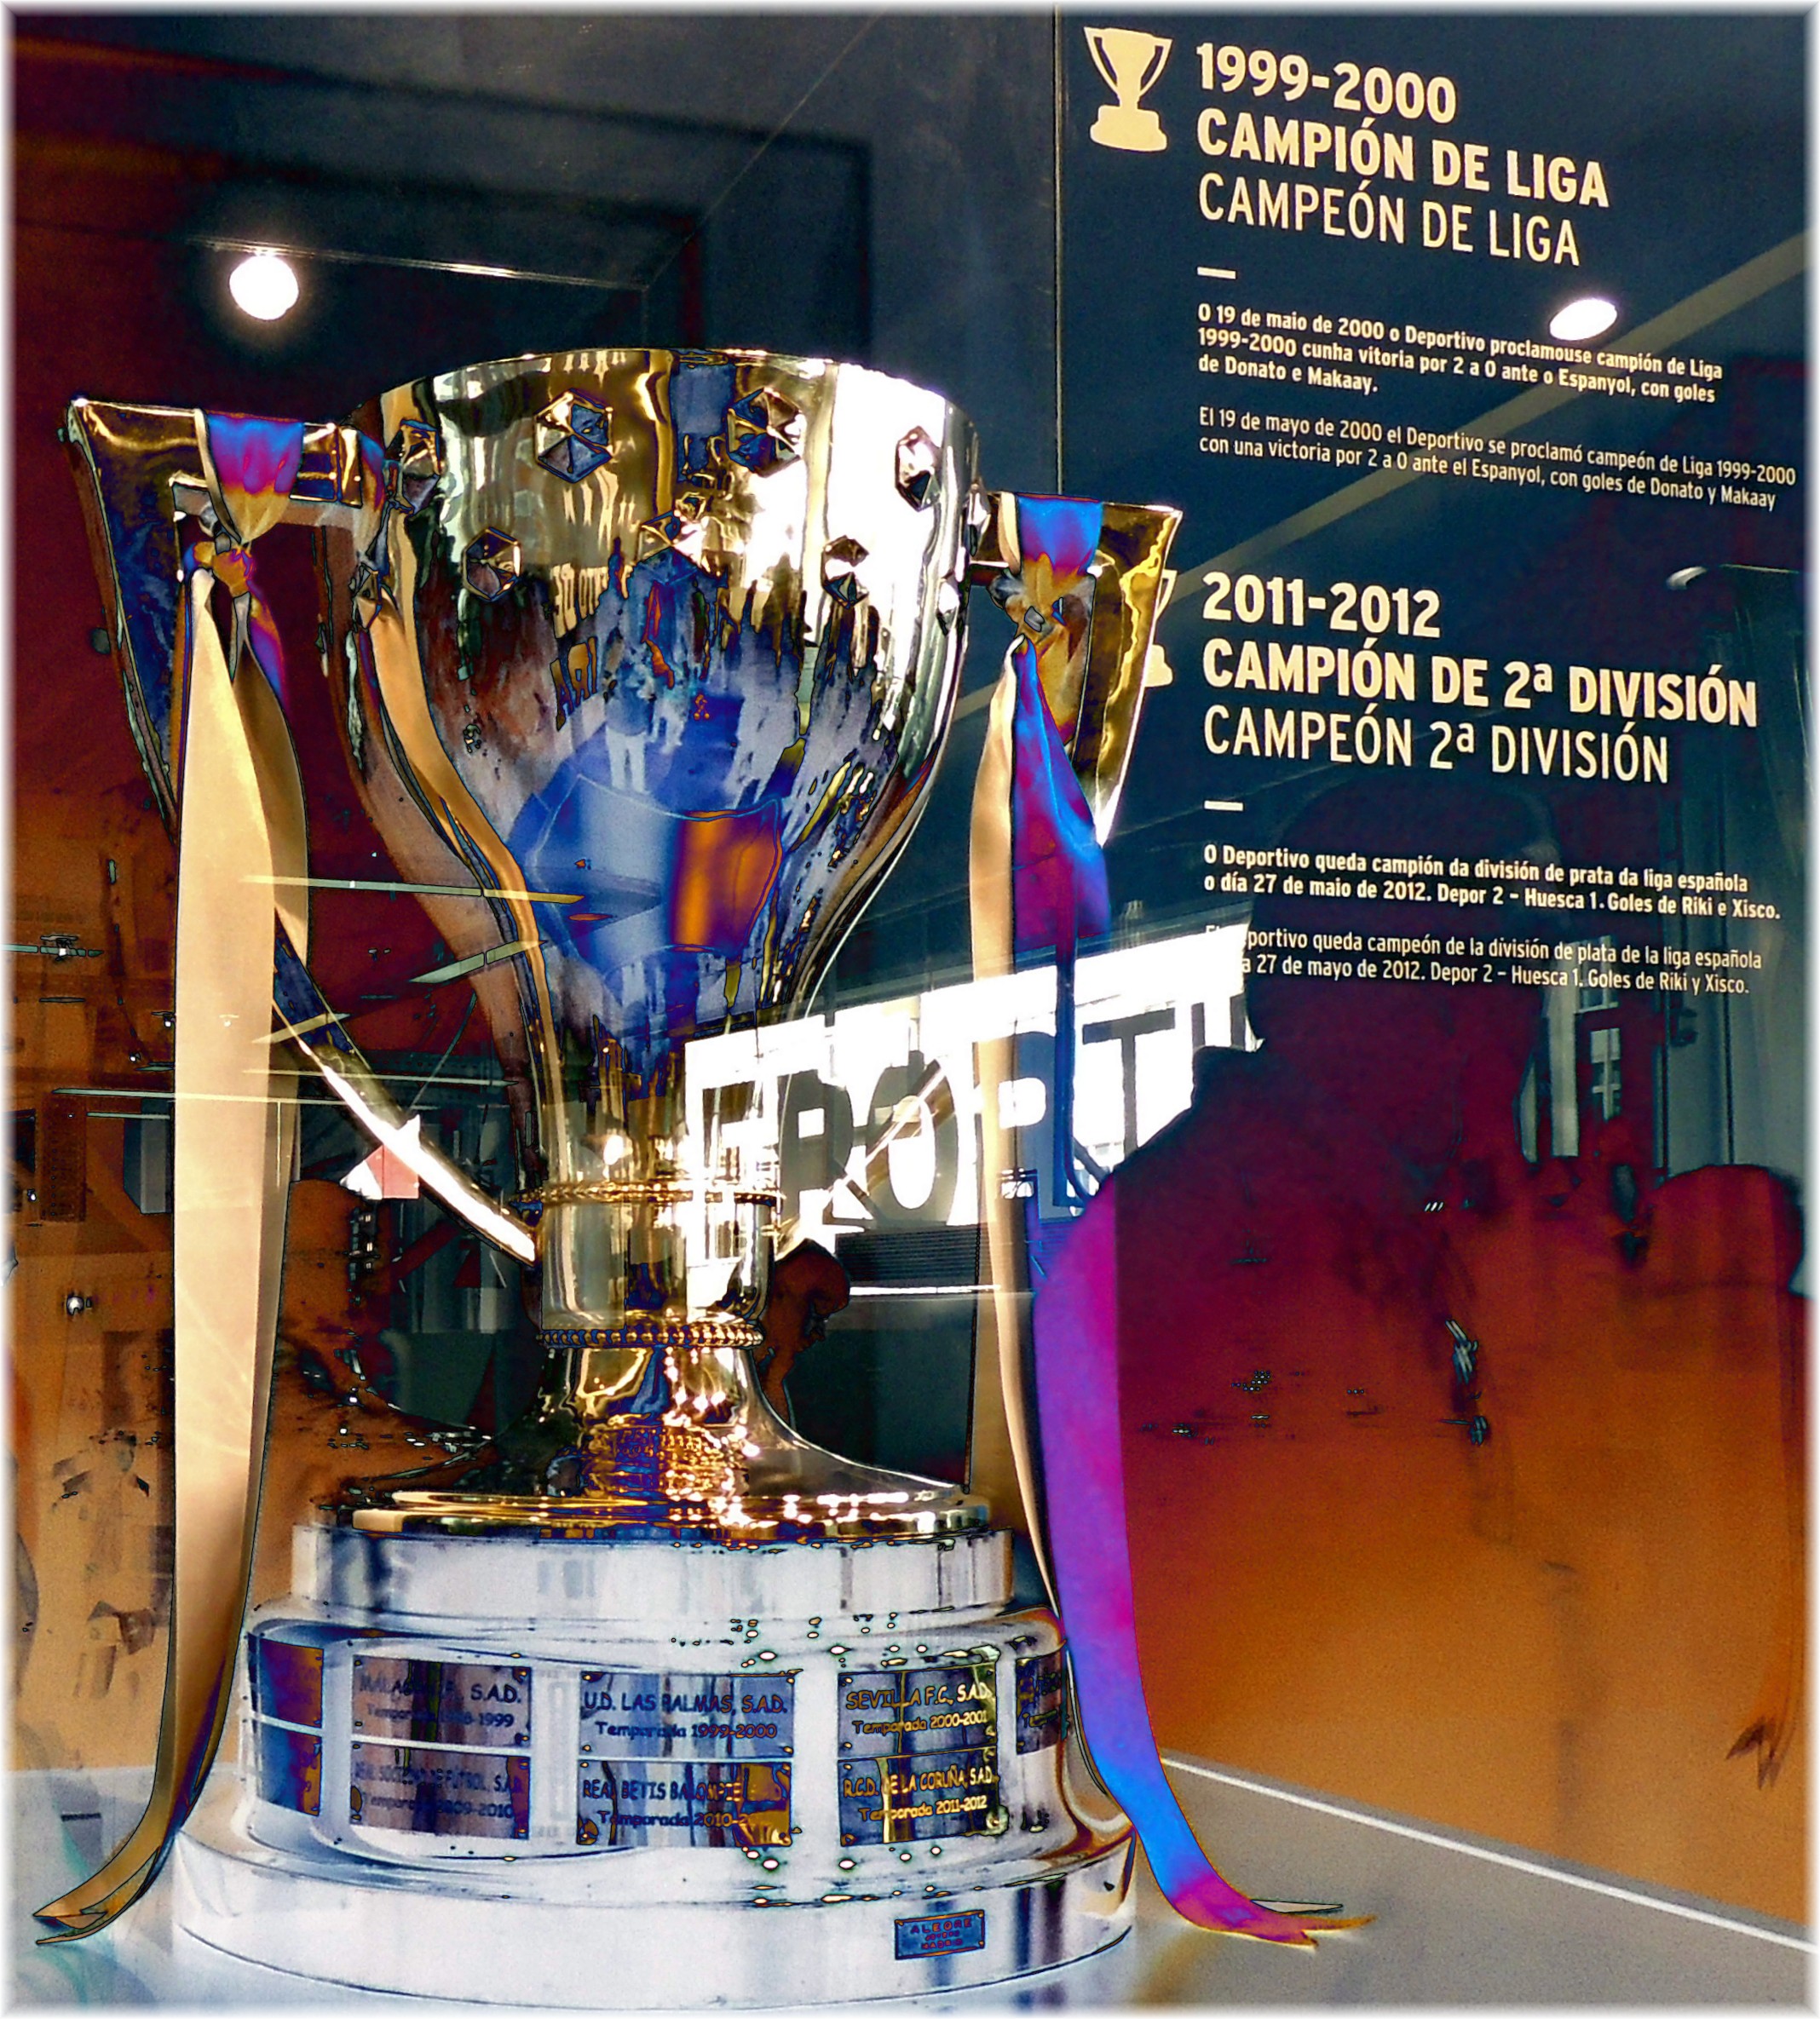
technology, advertising, europe, metal, machine, spain, europa, vitrina, poster, espaa, galicia, acorua, espanha, copa, corua, galiza, cristal, exposicion, campeon, deportivo, depor, escaparate, liga, trofeo, electronic device